Mirage (video game)

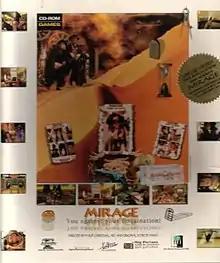

Mirage is a video game developed by The Dream Designers for Windows 3.1 and published by Atlantis Interactive in 1995. A 3DO Interactive Multiplayer version was planned but never released.